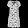
Label: Dress